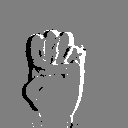
ASL letter: e